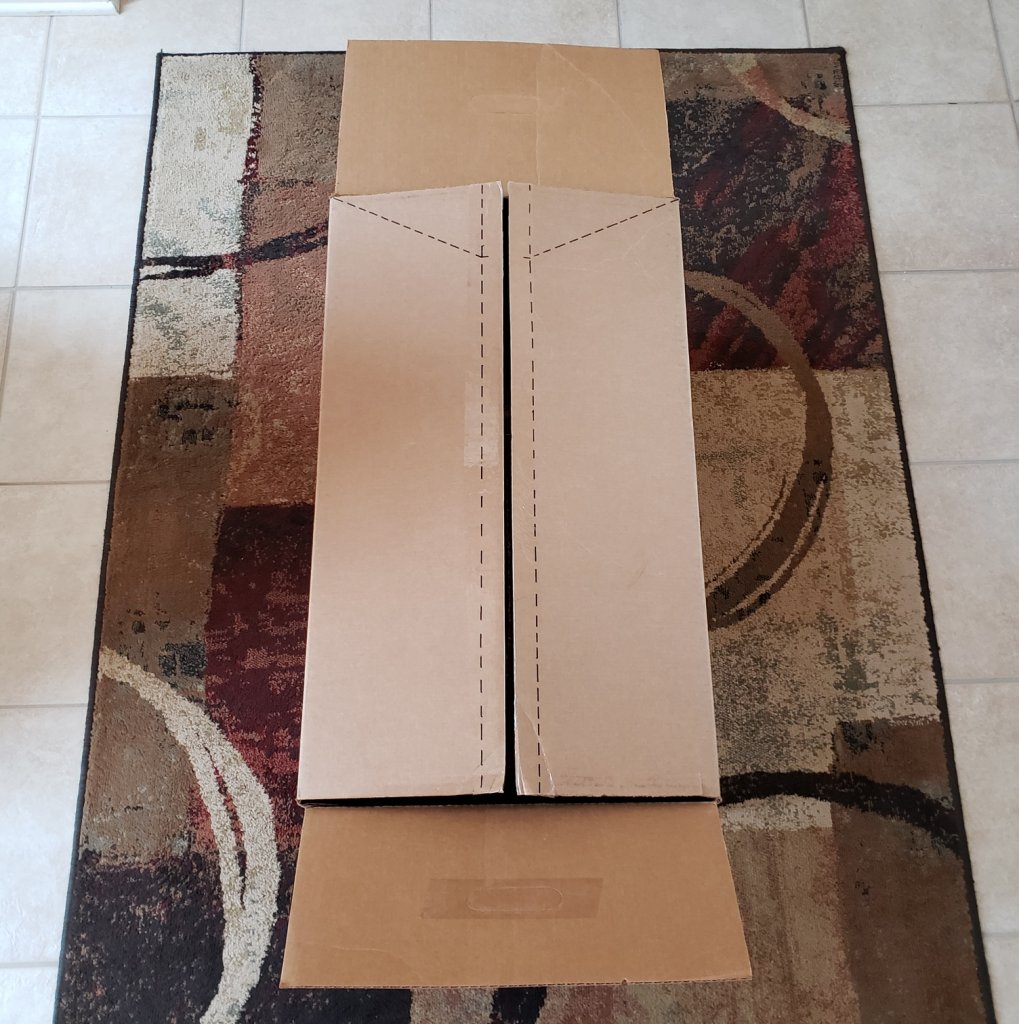
Label: cardboard